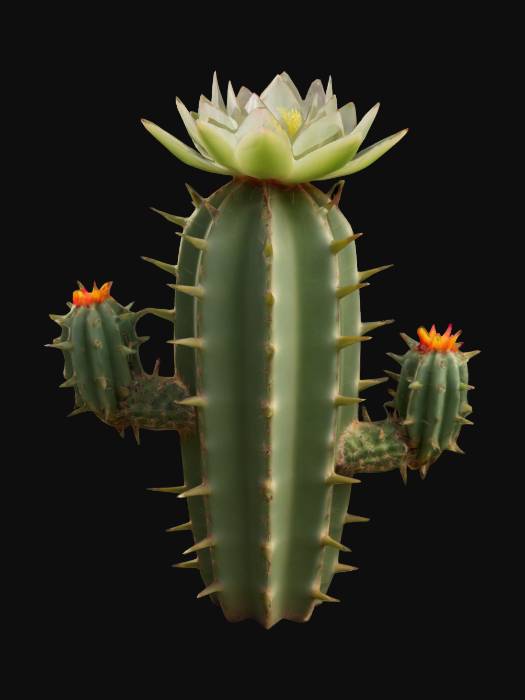
미적 점수 (1~10점): 8